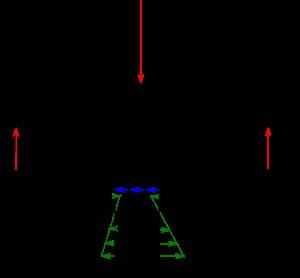
En physique, la flexion est la déformation d'un objet sous l'action d'une charge. Elle se traduit par une courbure. Dans le cas d'une poutre, elle tend à rapprocher ses deux extrémités. Dans le cas d'une plaque, elle tend à rapprocher deux points diamétralement opposés sous l'action.